Honda SH150i

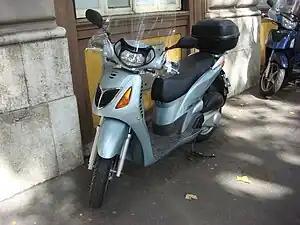
Honda SH150

The Honda SH150i is a motor scooter, developed by Honda and presented during 2005. The SH150i is the best selling scooter in Italy.